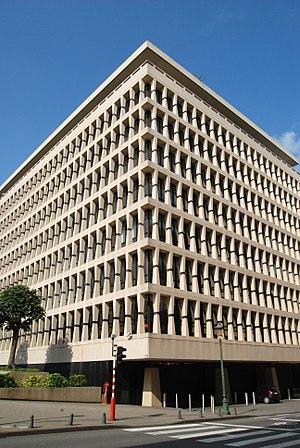
Belgique - Bruxelles - Siège de la Banque Lambert, devenue Banque Bruxelles Lambert ou BBL, absorbée plus tard par ING (Architecture fonctionnaliste - Gordon Bunshaft - 1956-1960)
Gordon Bunshaft, né à Buffalo le 9 mai 1909 et mort à New York le 6 août 1990, est un important architecte américain. Inspiré par Ludwig Mies van der Rohe et Le Corbusier, il est adepte d'un style minimaliste.